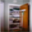
Label: wardrobe